Kokořín Castle

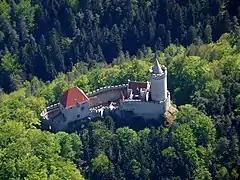
Kokořín Castle

Kokořín Castle is a castle located in Kokořín in the Central Bohemian Region of the Czech Republic. It was built in the first half of the 14th century by order of Hynek Berka of Dubá. It was heavily damaged during the Hussite Wars and stood in ruins until the reconstruction campaign of 1911–1918. It was nationalized in 1948 and has been designated a national cultural landmark since 2001. The Kokořínsko – Máchův kraj Protected Landscape Area takes its name from this castle.